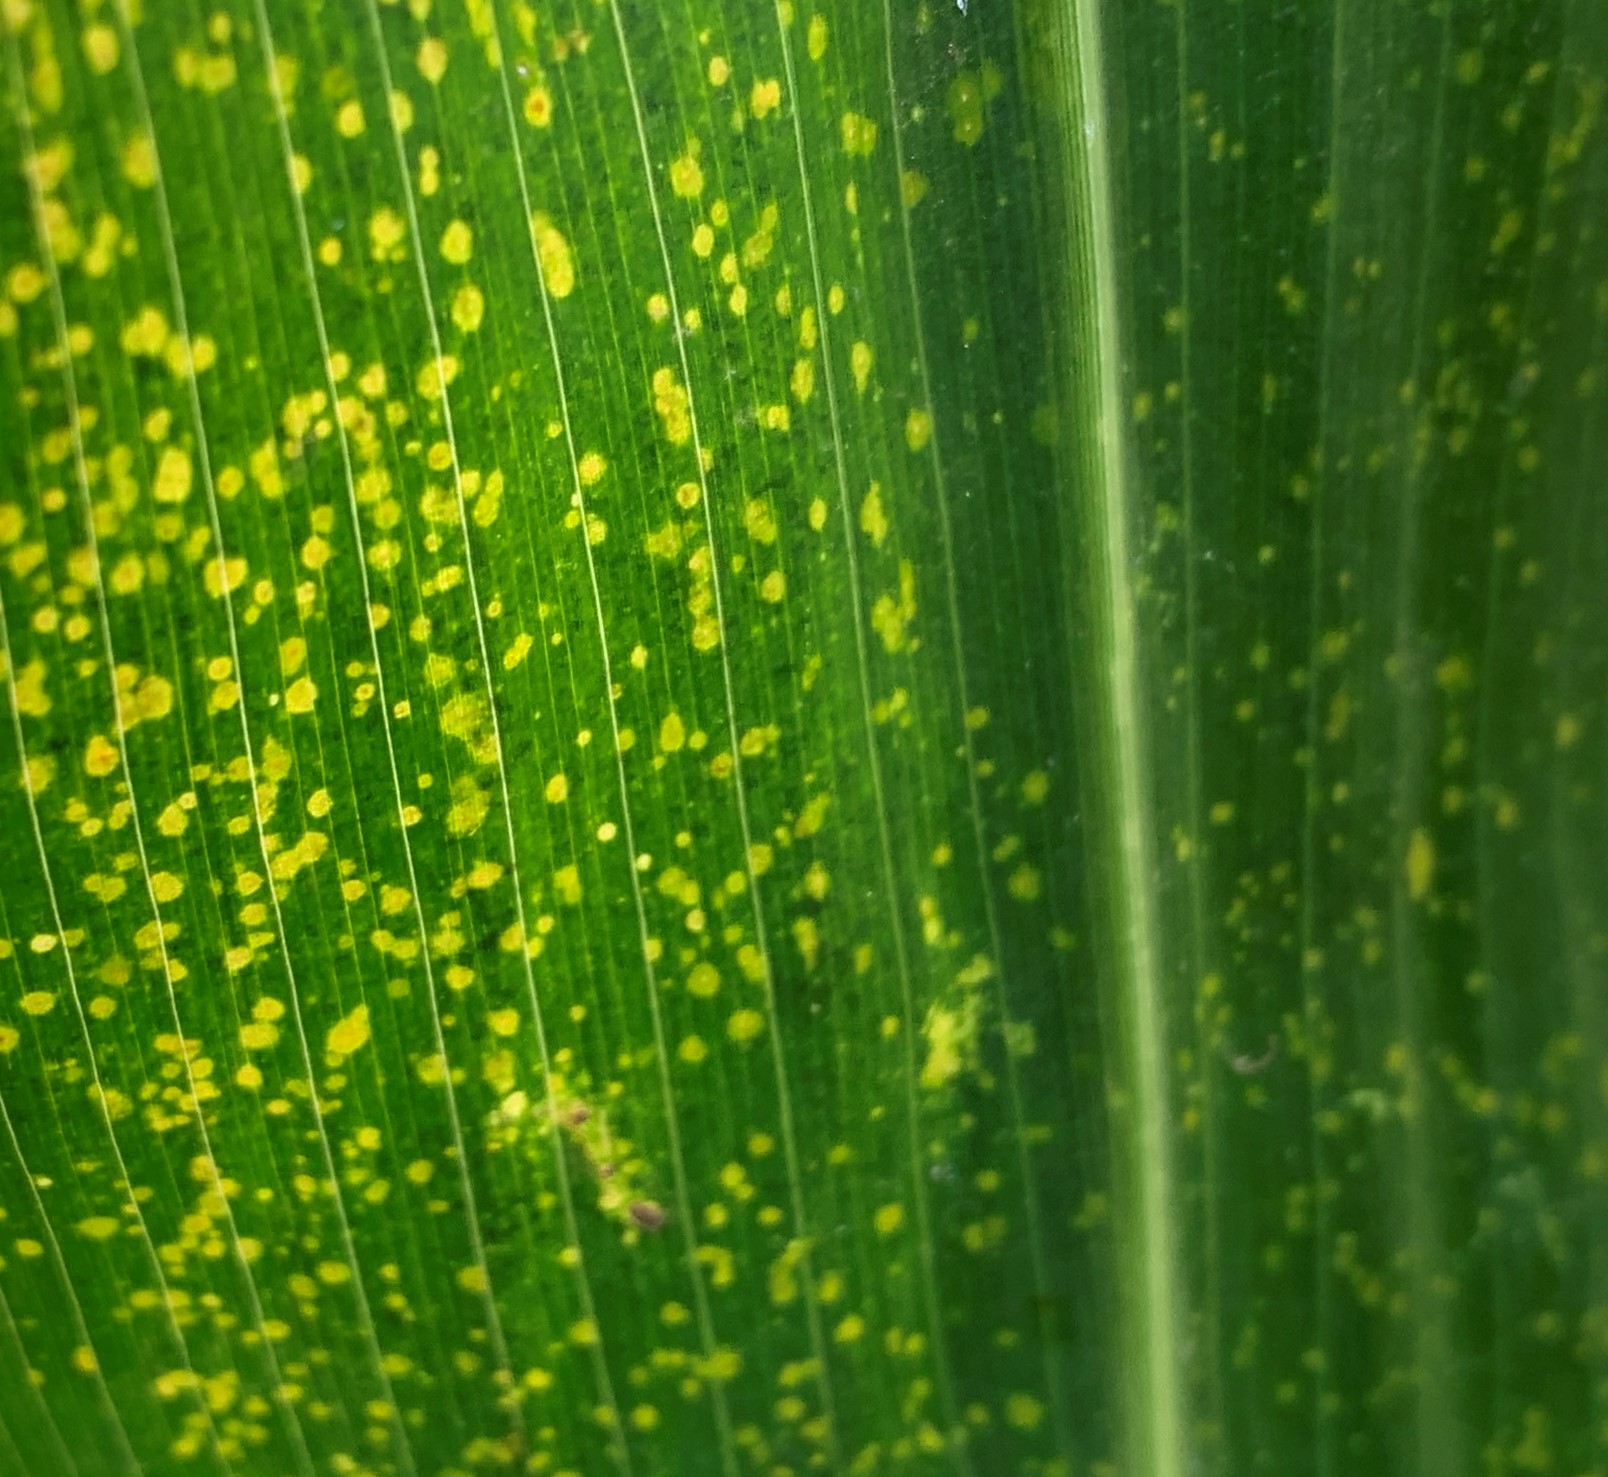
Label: MLN